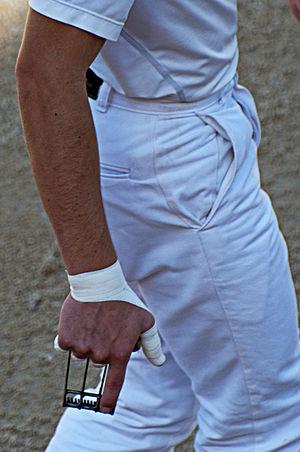
Razeteur prêt à défier le taureau
Les raseteurs sont les principaux acteurs de la course camarguaise. Ils affrontent généralement à deux, trois ou plus, un animal appelé cocardier, taureau castré très vif et léger, auquel ils tentent d'enlever les attributs primés qui décorent sa tête. Ils effectuent un nombre de rasets très variés, qui leur permettent de déplacer l'animal. Ils sont assistés par des tourneurs.